World War I

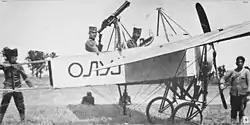
Serbian Army Blériot XI "Oluj", 1915

Austro-Hungarian authorities encouraged subsequent anti-Serb riots in Sarajevo. Violent actions against ethnic Serbs were also organised outside Sarajevo, in other cities in Austro-Hungarian-controlled Bosnia and Herzegovina, Croatia and Slovenia. Austro-Hungarian authorities in Bosnia and Herzegovina imprisoned approximately 5,500 prominent Serbs, 700 to 2,200 of whom died in prison. A further 460 Serbs were sentenced to death. A predominantly Bosniak special militia known as the "Schutzkorps" was established, and carried out the persecution of Serbs.